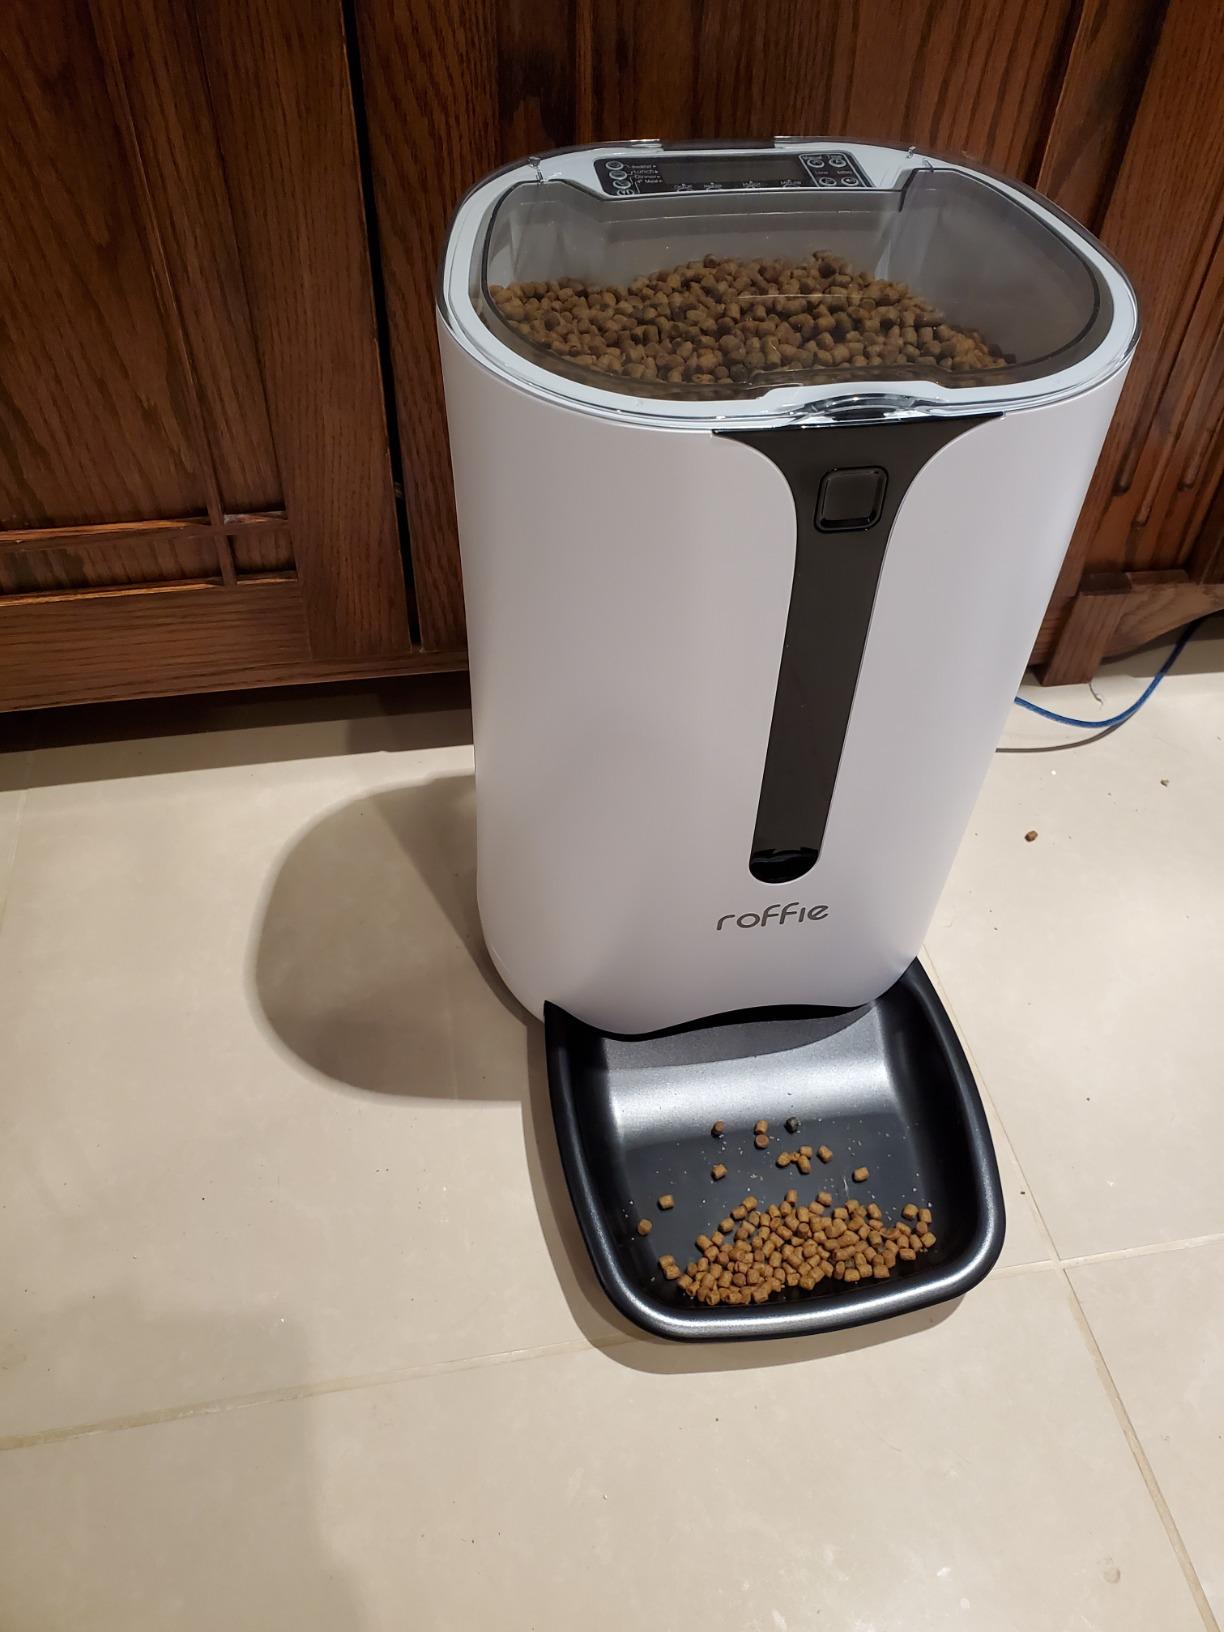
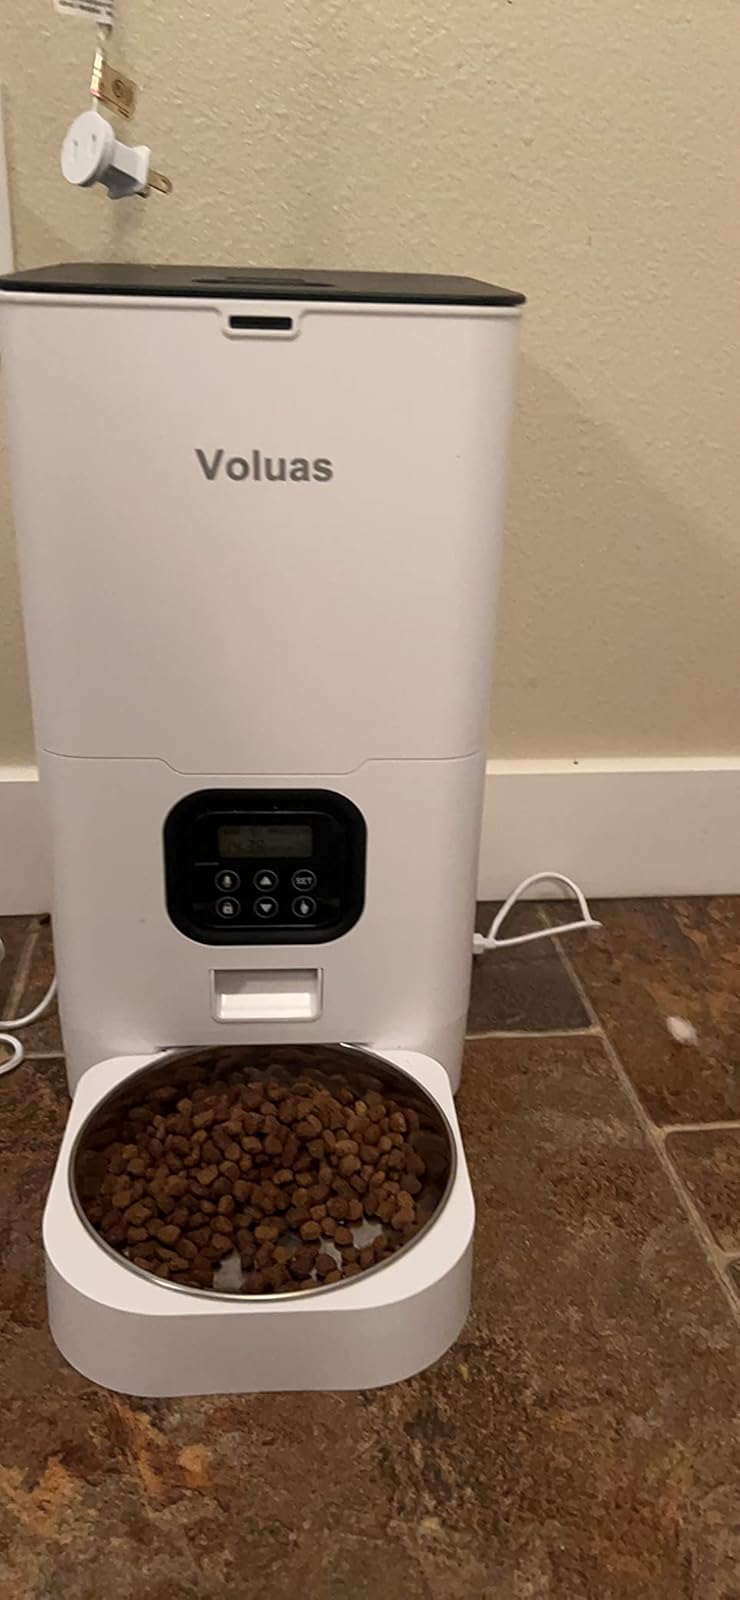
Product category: items_feeder
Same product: no